7 South African Infantry Division

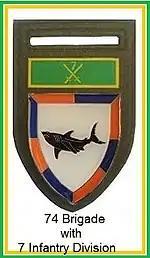
Early SANDF era 7 Division 74 Brigade with 7 Infantry Division tupper flash

9th South African Division, (the previous 71 Brigade) was also effectively disbanded on 1 April 1997, when its former units became part of 7 South African Infantry Division again. They were all amalgamated into the 7th South African Infantry Division on 1 April 1997, and became 75 Brigade.